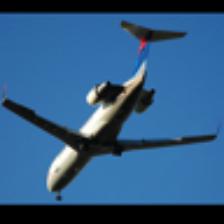
Label: NonHuman